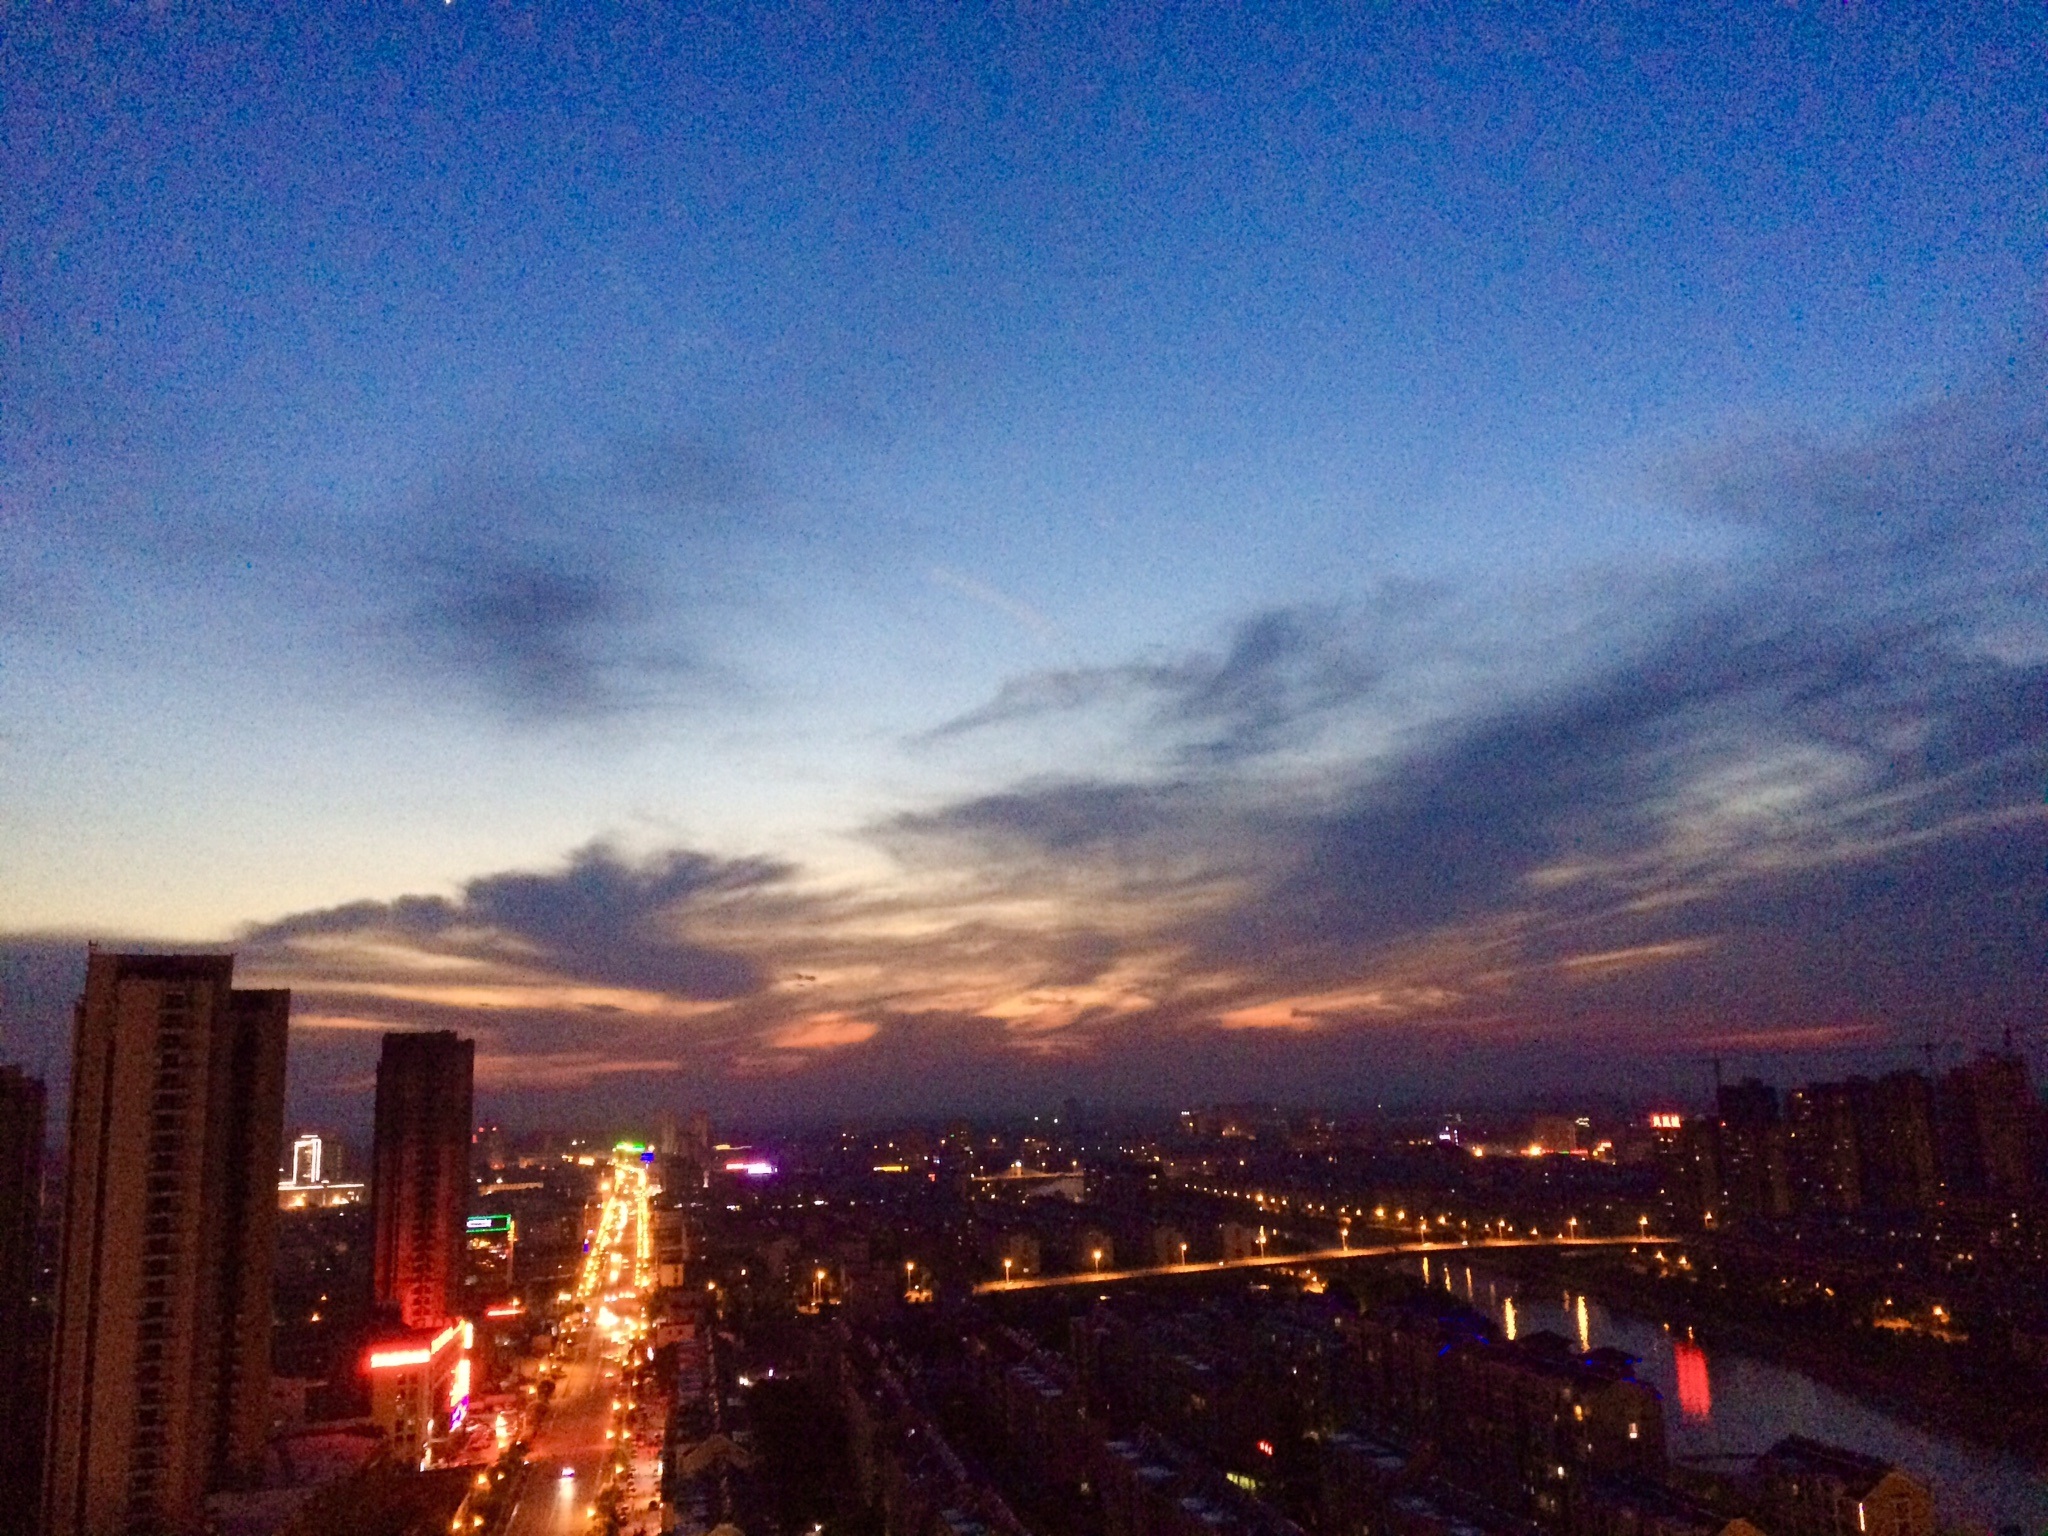
horizon, cloud, sky, sunrise, sunset, skyline, night, sunlight, morning, dawn, city, atmosphere, cityscape, dusk, evening, afterglow, atmosphere of earth